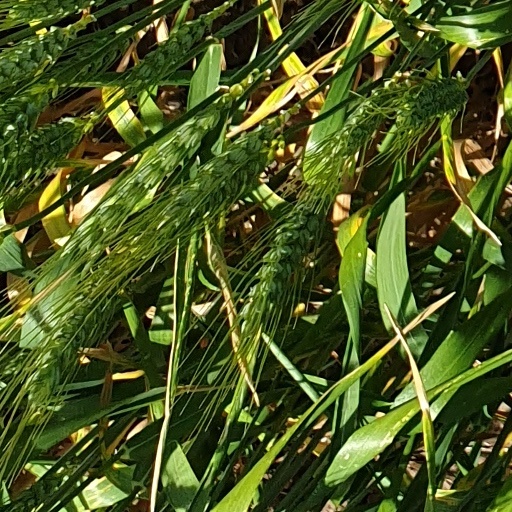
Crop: wheat